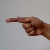
The image shows a hand gesture representing the letter 'G' in Indian Sign Language.